Janaan

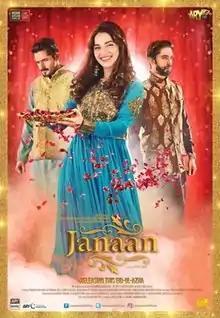
Theatrical release poster

Janaan (Urdu/Pashto: جانان) is a 2016 Pakistani romantic comedy film directed by Azfar Jafri, written by Osman Khalid Butt and co-produced by Hareem Farooq, Munir Hussain, Imran Raza Kazmi and Reham Khan, under production banners of IRK Films and "Munir Hussain Films – UK". The film stars Armeena Khan, Bilal Ashraf and Ali Rehman Khan in lead roles.